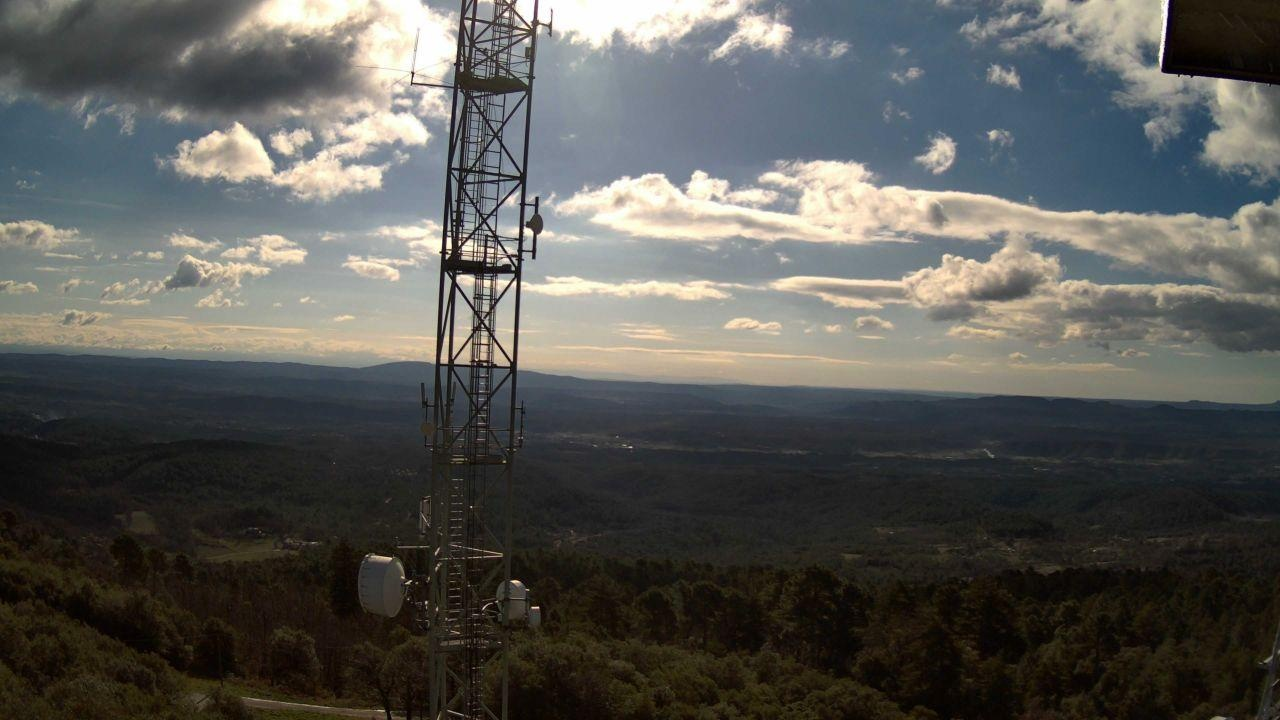
Fire: no
Smoke: yes